Matsuda Station

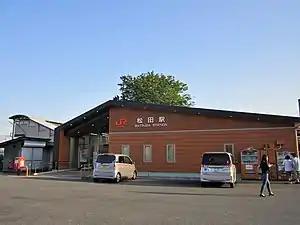
Matsuda Station north entrance, May 2019

is a passenger railway station located in the southern portion of the town of Matsuda in Ashigarakami District, Kanagawa, Japan, operated by Central Japan Railway Company (JR Central). It is also a freight depot for the Japan Freight Railway Company (JR Freight).